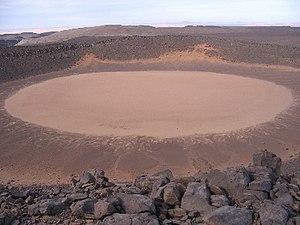
Cratère Amguid Algérie
Amguid est un village de la commune de Idles, dans la wilaya de Tamanrasset en Algérie.
Le cratère d'Amguid est un cratère d'impact météoritique circulaire situé dans le sud de l'Algérie à environ 236 km au Nord-Nord Ouest de la ville de Tamanrasset et à 105 km d'Amguid. Son diamètre est de 550 mètres et sa profondeur est d'environ 65 mètres.